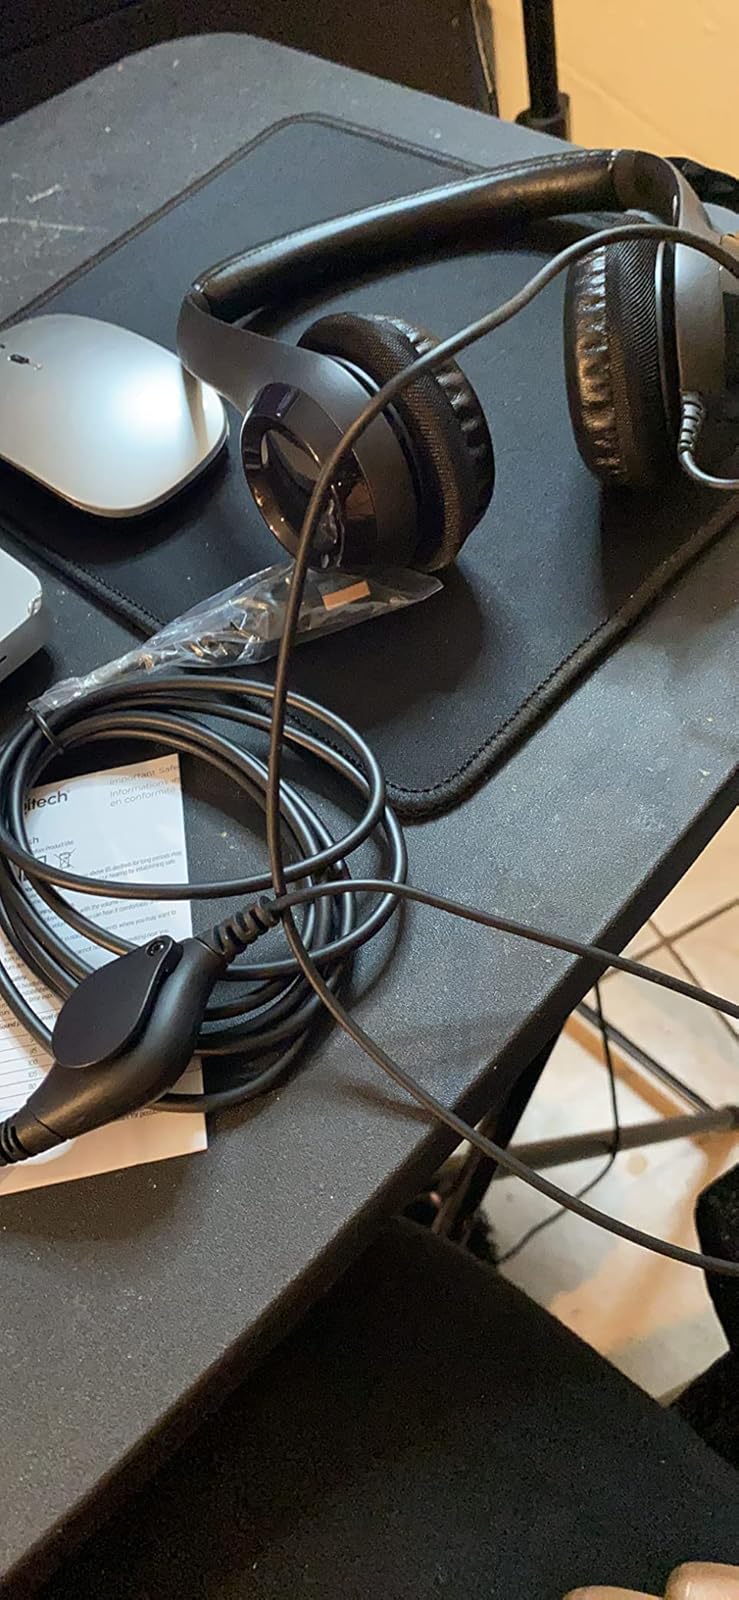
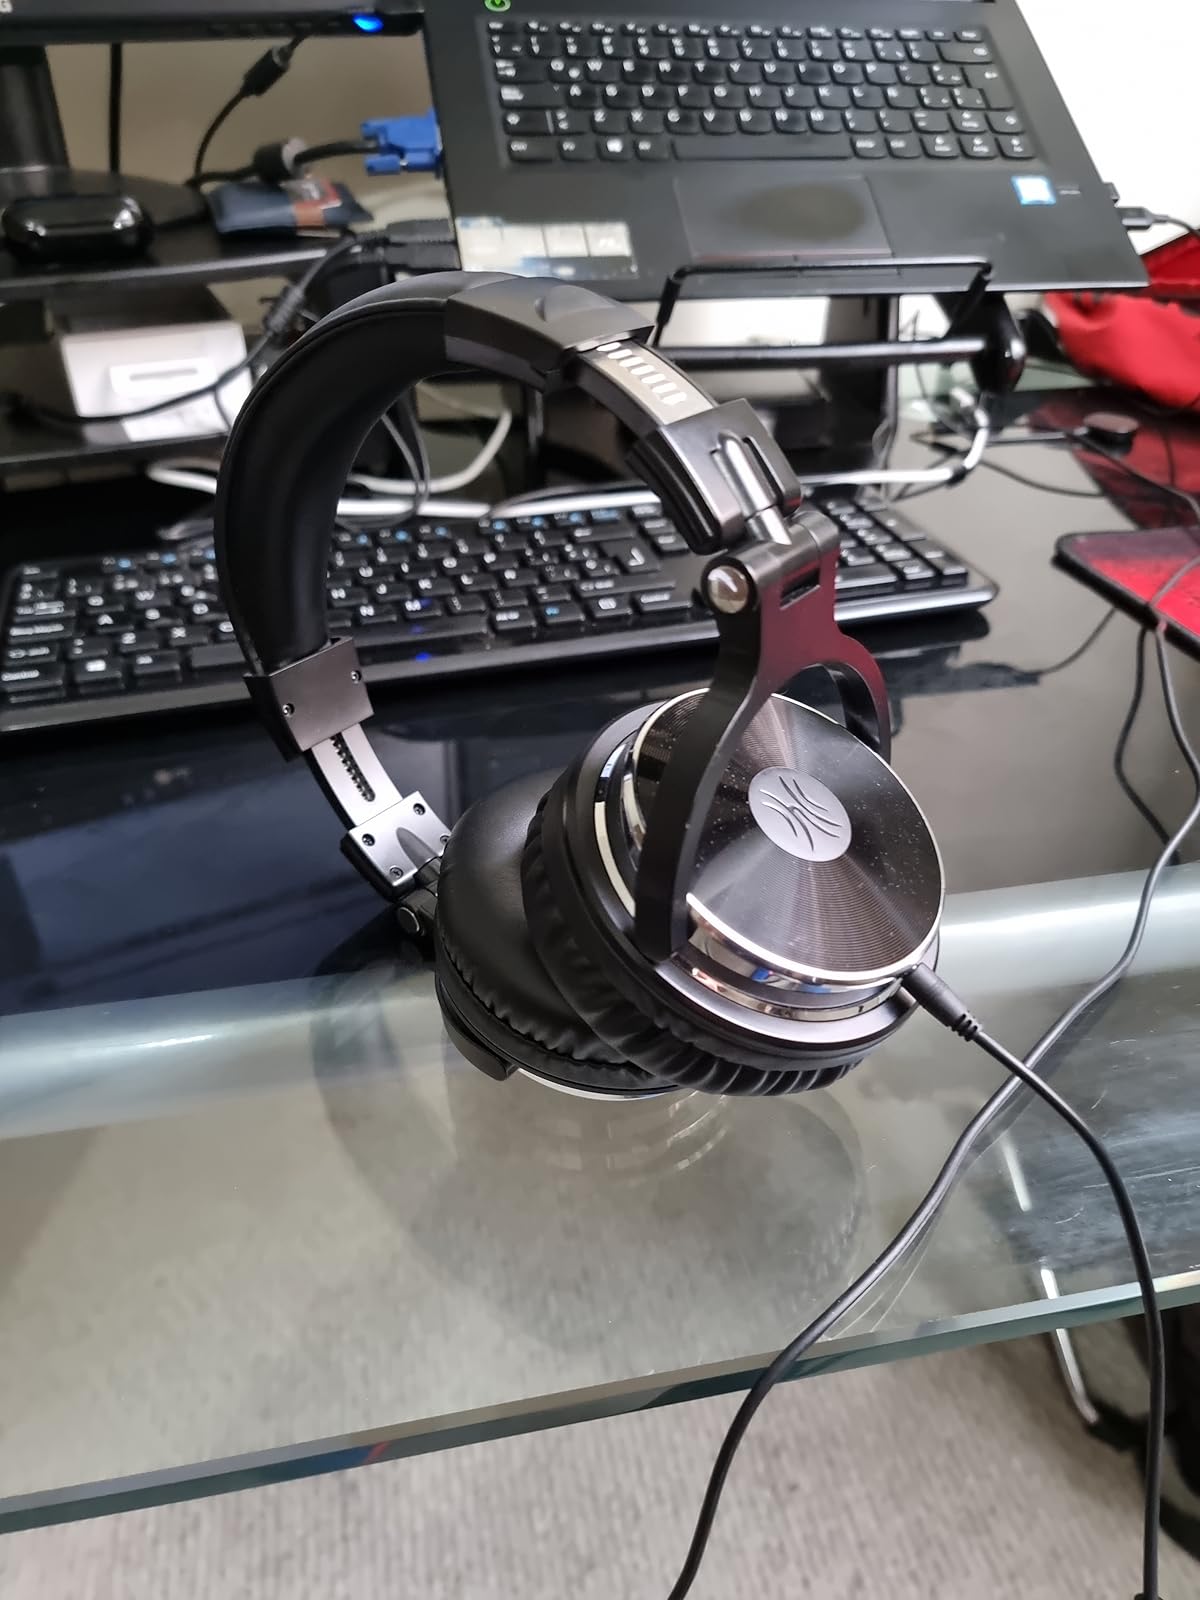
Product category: headphones
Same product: no